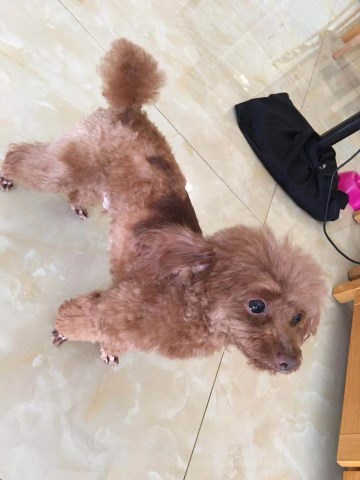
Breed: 2925-n000114-toy_poodle